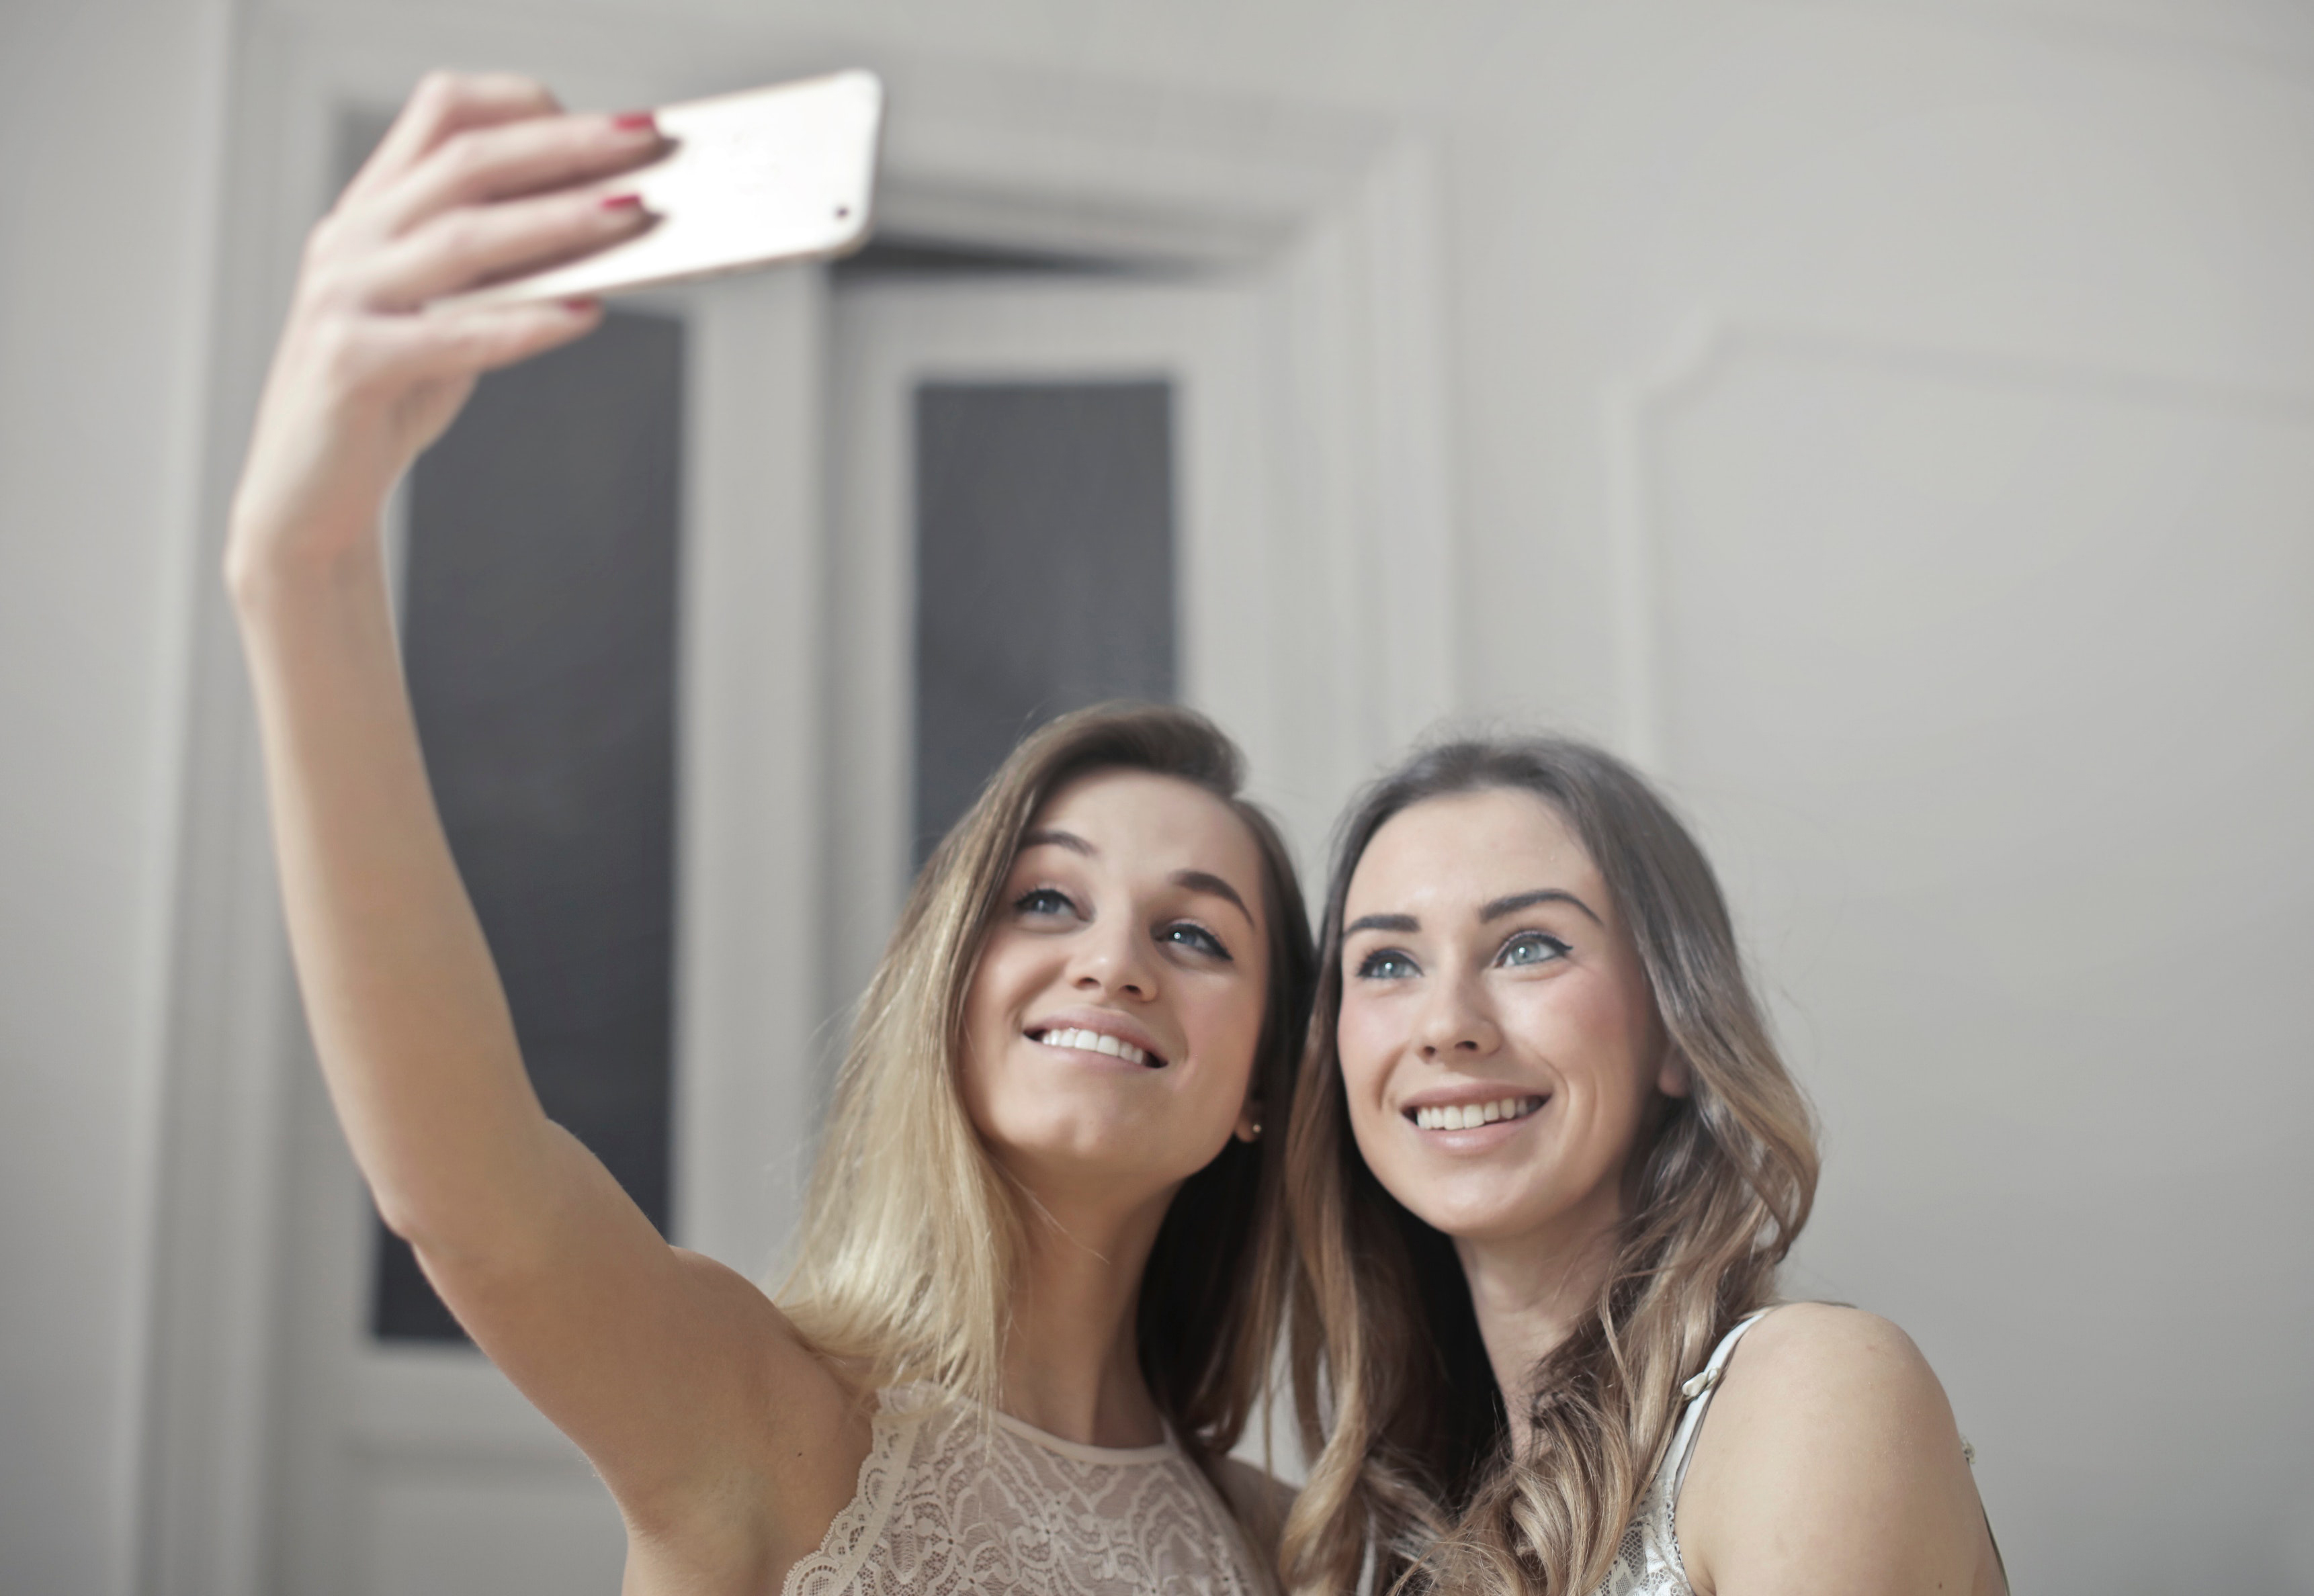
woman, girl, joy, photograph, beauty, photography, snapshot, smile, fun, selfie, long hair, happiness, photo shoot, friendship